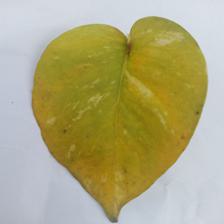
Label: Manganese Toxicity